Main Concourse

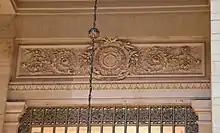
Frieze displaying the terminal's original logo

Many parts of the Main Concourse and rest of the terminal are adorned with sculpted oak leaves and acorns, nuts of the oak tree. Cornelius Vanderbilt chose the acorn as the symbol of the Vanderbilt family, and adopted the saying "Great oaks from little acorns grow" as the family motto. Among these decorations is a brass acorn finial atop the four-sided clock in the center of the Main Concourse. Other acorn or oak leaf decorations include carved wreaths under the Main Concourse's west stairs; sculptures above the lunettes in the concourse; metalwork above the elevators; reliefs above the train gates; and the electric chandeliers in the Main Waiting Room and Main Concourse. These decorations were designed by Sylvain Salières.